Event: Nepal Earthquake
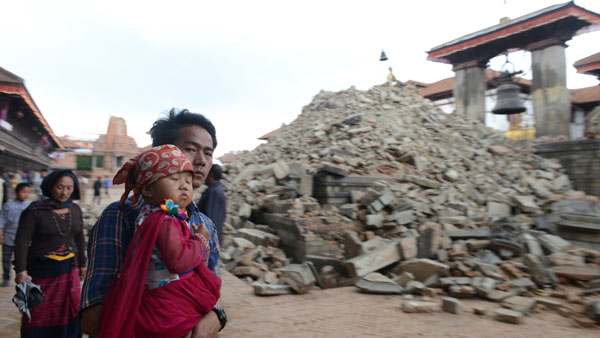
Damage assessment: damage